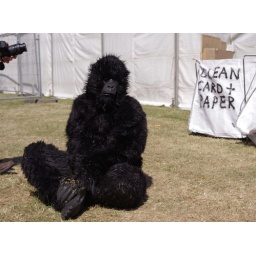
Struck by gorilla exiled from forest, with sign behind reminding us where all the forest has gone.